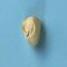
Maize quality: Bad